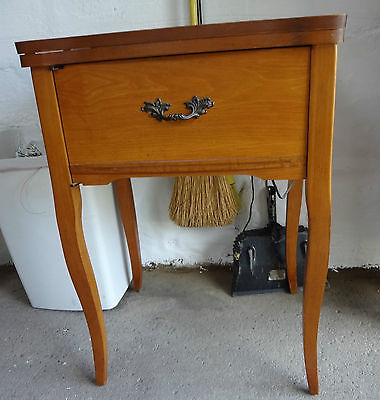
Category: cabinet